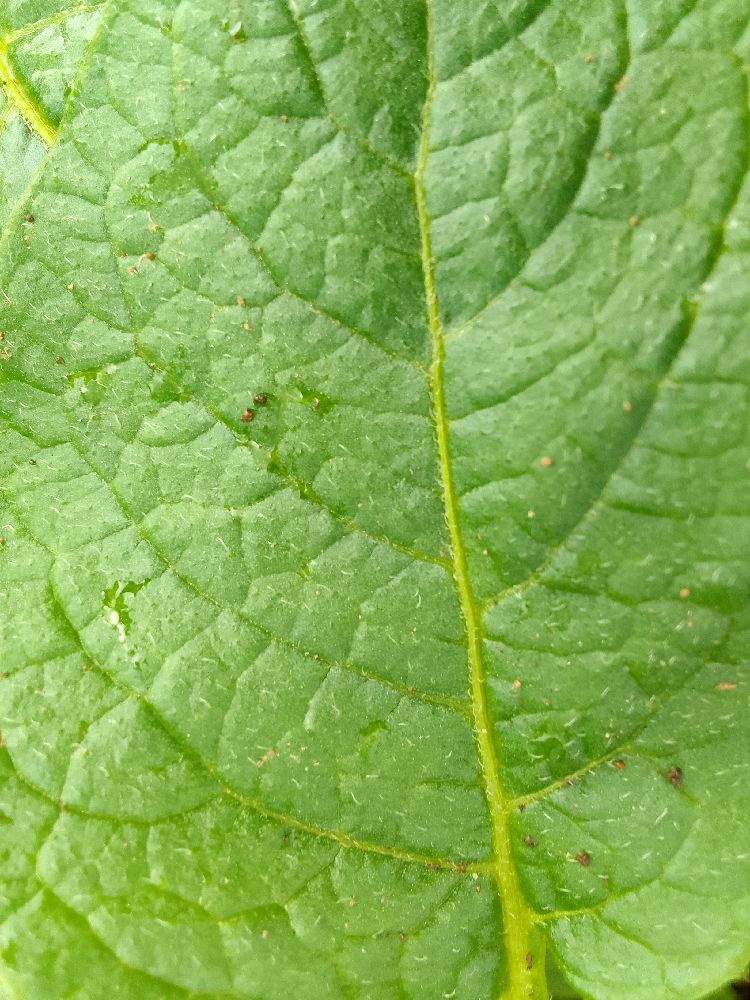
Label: Healthy